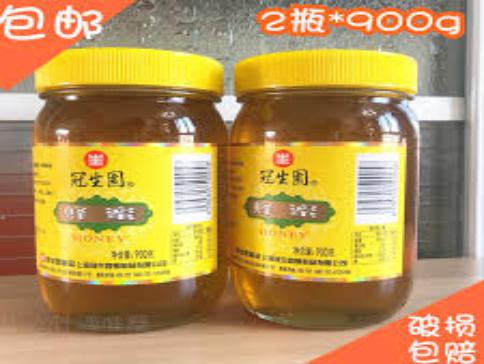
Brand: GuanShengYuan
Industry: Food